Major royal jelly protein

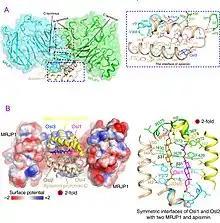
A. Detailed interactions of MRJP1 and apisimin in the MRJP1 dimer; symmetric intermolecular C-terminal and N-terminal interactions and intermolecular C-terminal antiparallel β-sheets β31 (left). B. Interactions of Osl in the MRJP1 oligomer; four Osl (ostreasterol or methylenecholesterol) molecules in the surface potential of MRJP1; interactions of the inner two Osl molecules with MRJP1 and apisimin (left).

MRJP1 is the most abundant protein in royal jelly. It can exist in two forms, as monomer (single structure) and as oligomer (combined structure). The molecular size of the oligomer is 290–350 kDa. The oligomer is a combination of five monomers. The monomers are associated with another protein apimisin. The monomer is 55 kDa in mass, while apimisin is 5 kDa. The monomer contains 432 amino acids, and is divisible (can be cleaved) into three chains, such as jellein-1, jellein-2, and jellein-4. The monomers in the oligomer are held together by apimisin using noncovalent bonds. The oligomer is resistant to high temperature. MRJP2, MRJP3, MRJP4 and MRJP5 are smaller and their size range between 49 and 80 kDa.